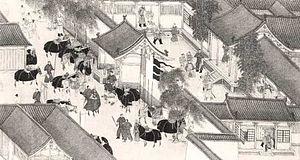
Les Dix-huit chansons à la flûte nomade sont une série de chansons et poèmes chinois qui narrent la vie du poète de la dynastie Han Cai Wenji, accompagnés de dix-huit scènes peintes sur des rouleaux, commandé par l'empereur Song Gaozong.